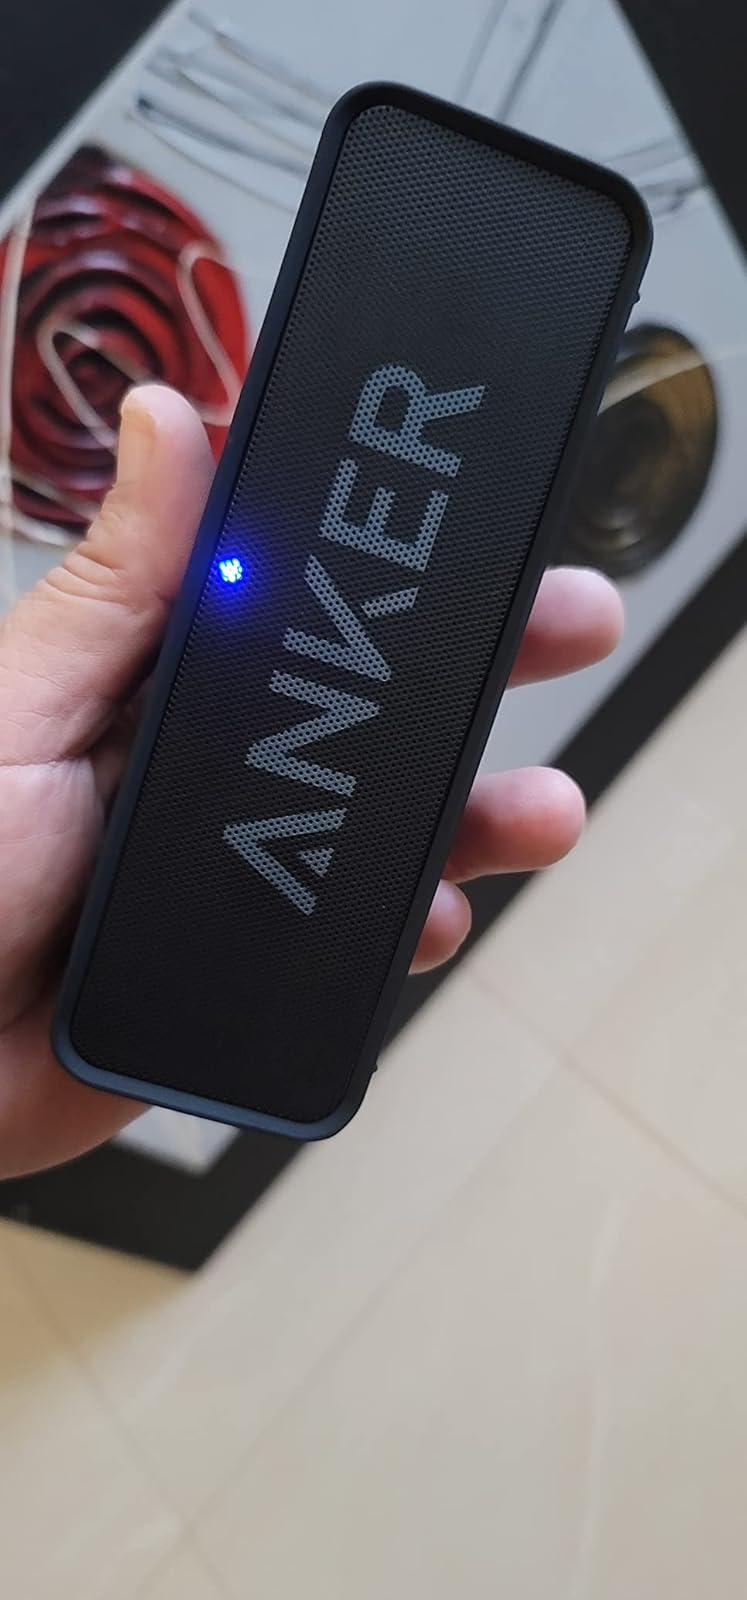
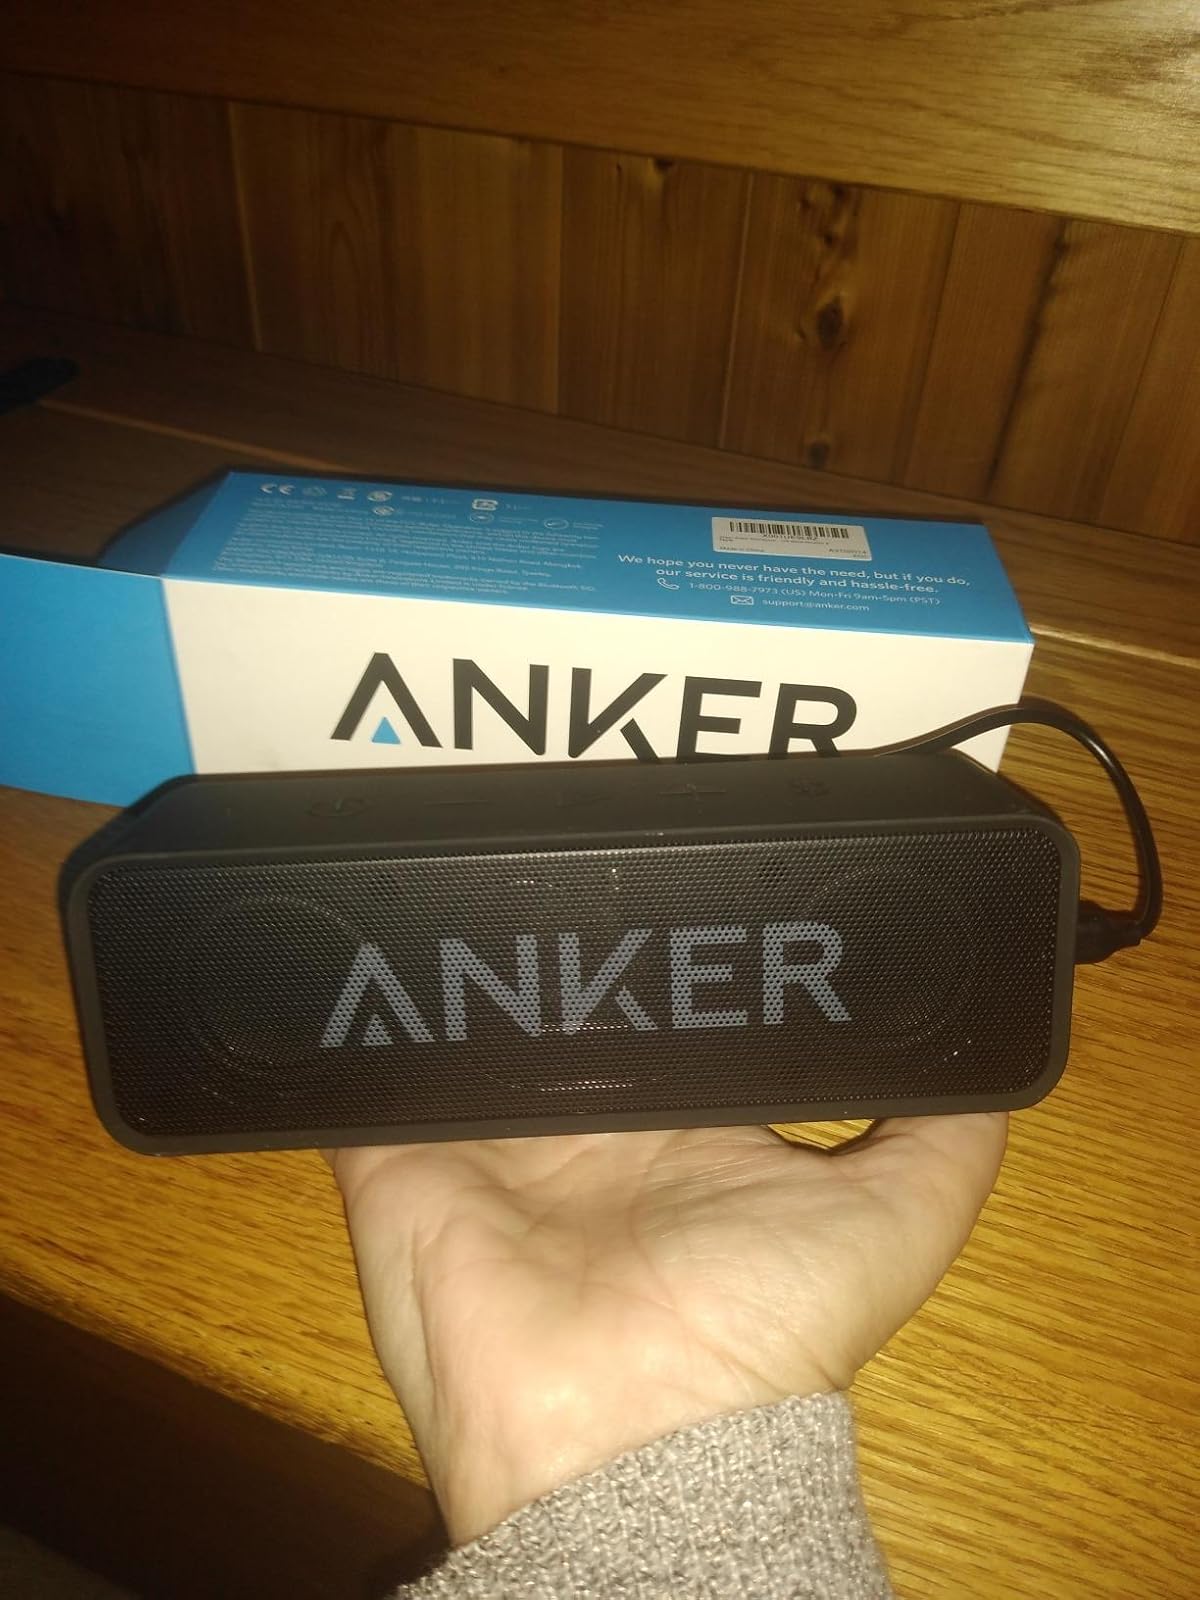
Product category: speaker
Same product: yes